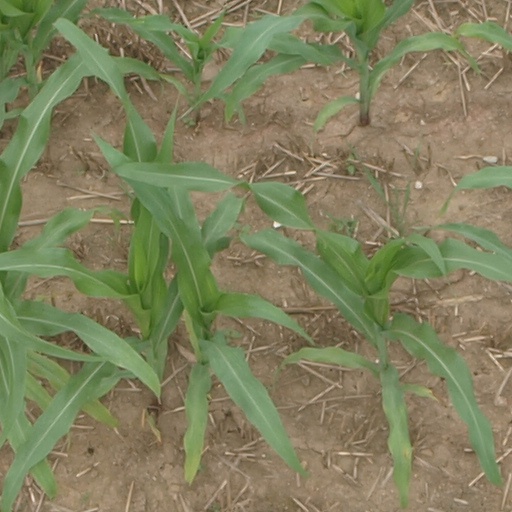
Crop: maize; corn